Alfred Billson (British politician)

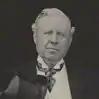
1899 photograph

Sir Alfred Billson (18 April 1839 – 9 July 1907) was a Liberal Party politician in the United Kingdom.